Aerial hoop

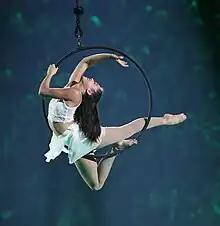
An aerial hoop performance

The aerial hoop (also known as the lyra, aerial ring or cerceau/cerceaux) is a circular steel apparatus (resembling a hula hoop) suspended from the ceiling, on which circus artists may perform aerial acrobatics. It can be used static, spinning, or swinging. Tricks that can be performed include the Candlestick, Bird's Nest and Crescent Moon